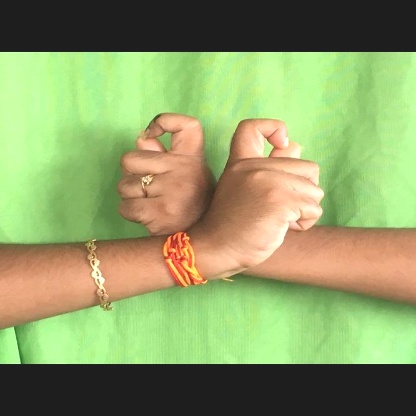
Mudra: Berunda